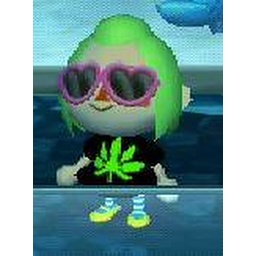
Bri in our animal crossing fish tanks